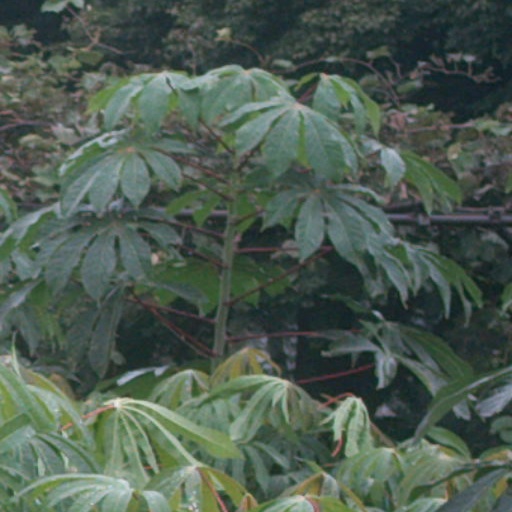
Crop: cassava